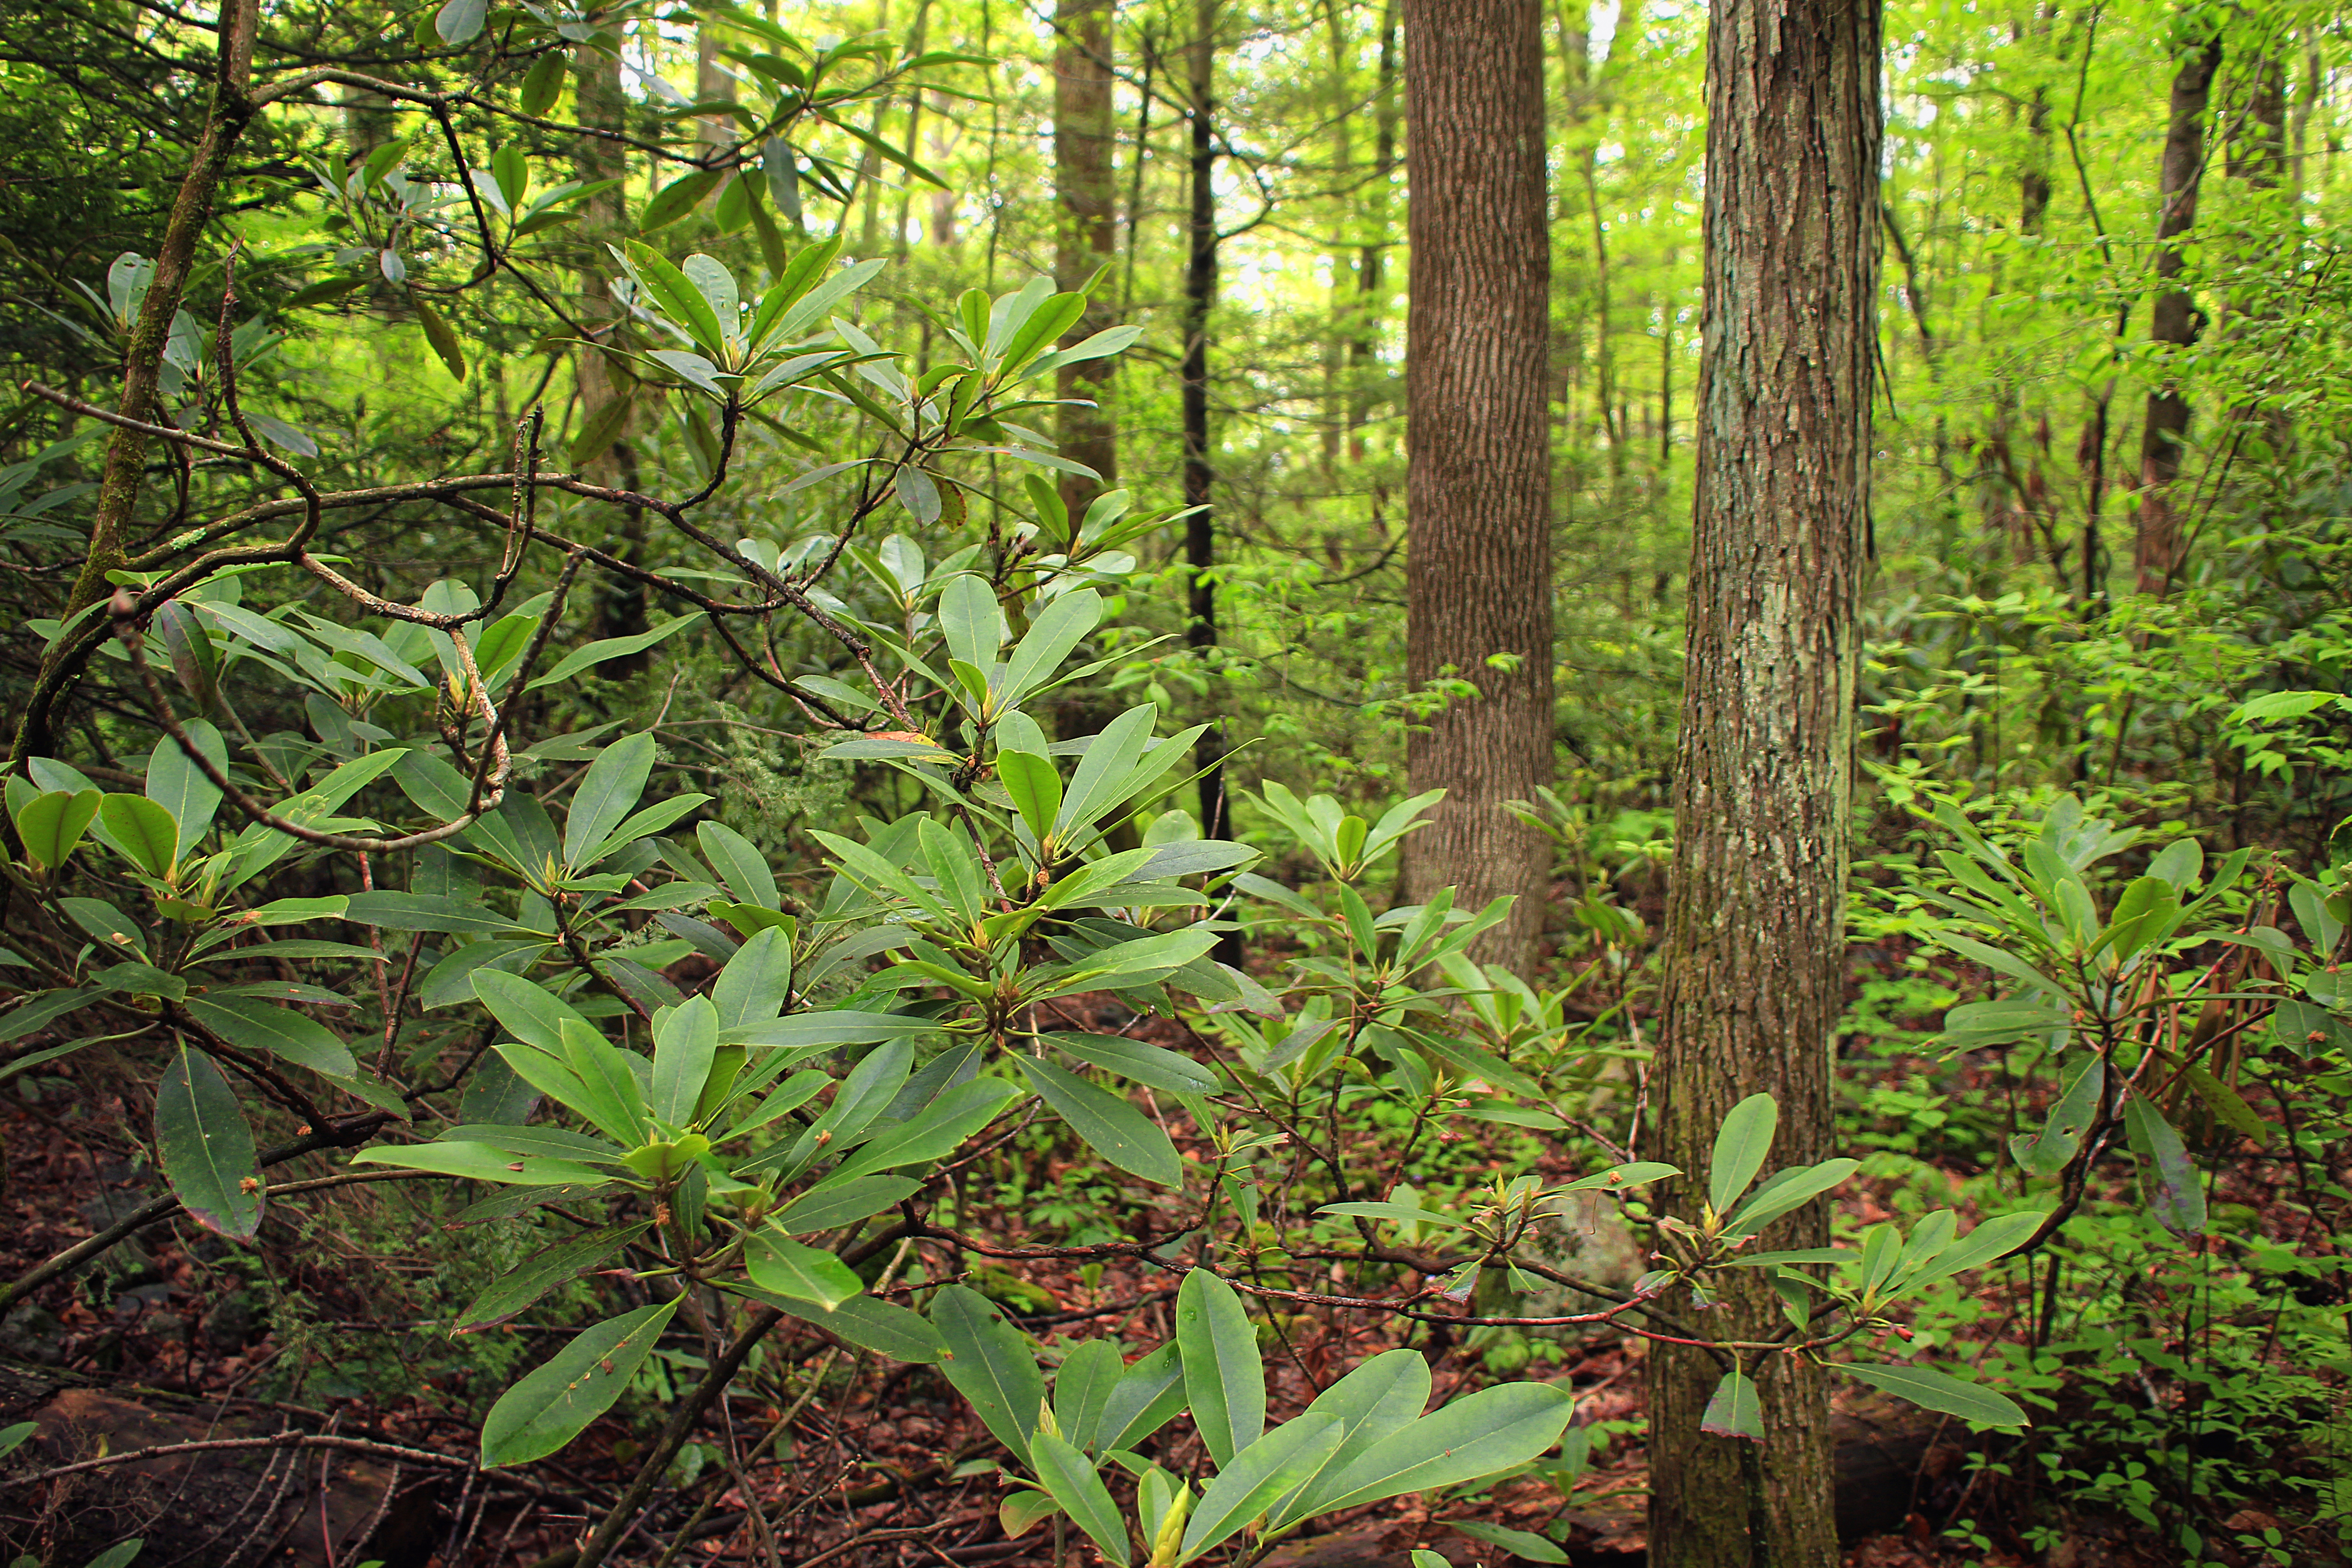
tree, nature, forest, plant, hiking, leaf, flower, spring, jungle, botany, flora, trees, creativecommons, vegetation, shrub, rainforest, shrubs, deciduous, understory, undergrowth, pennsylvania, rhododendron, lancastercounty, riverhills, woodland, habitat, ecosystem, flowering plant, biome, old growth forest, natural environment, woody plant, temperate broadleaf and mixed forest, land plant, temperatedeciduousforest, lancastercountyconservancy, ferncliffnaturepreserve, ferncliffwildflowerandwildlifepreserve, ferncliffwildlifeandnaturepreserve